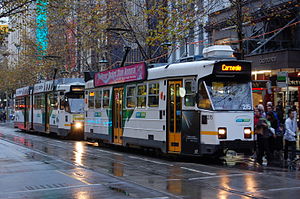
Melbourne / Infrastruktur / Transport
Melbourne har verdens største sporvognsnetværk.[184]
Melbourne er Australiens næststørste by og hovedstad i delstaten Victoria.